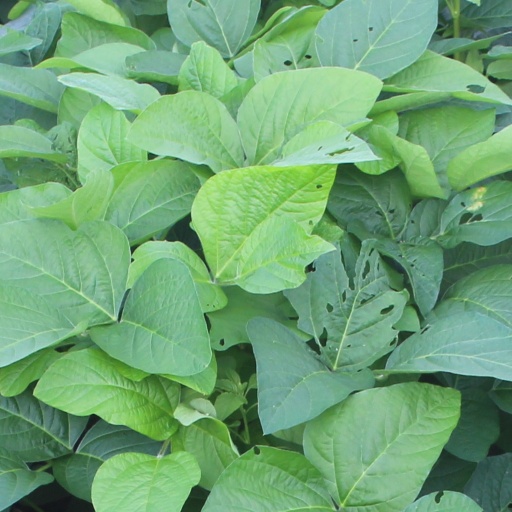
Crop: soybean